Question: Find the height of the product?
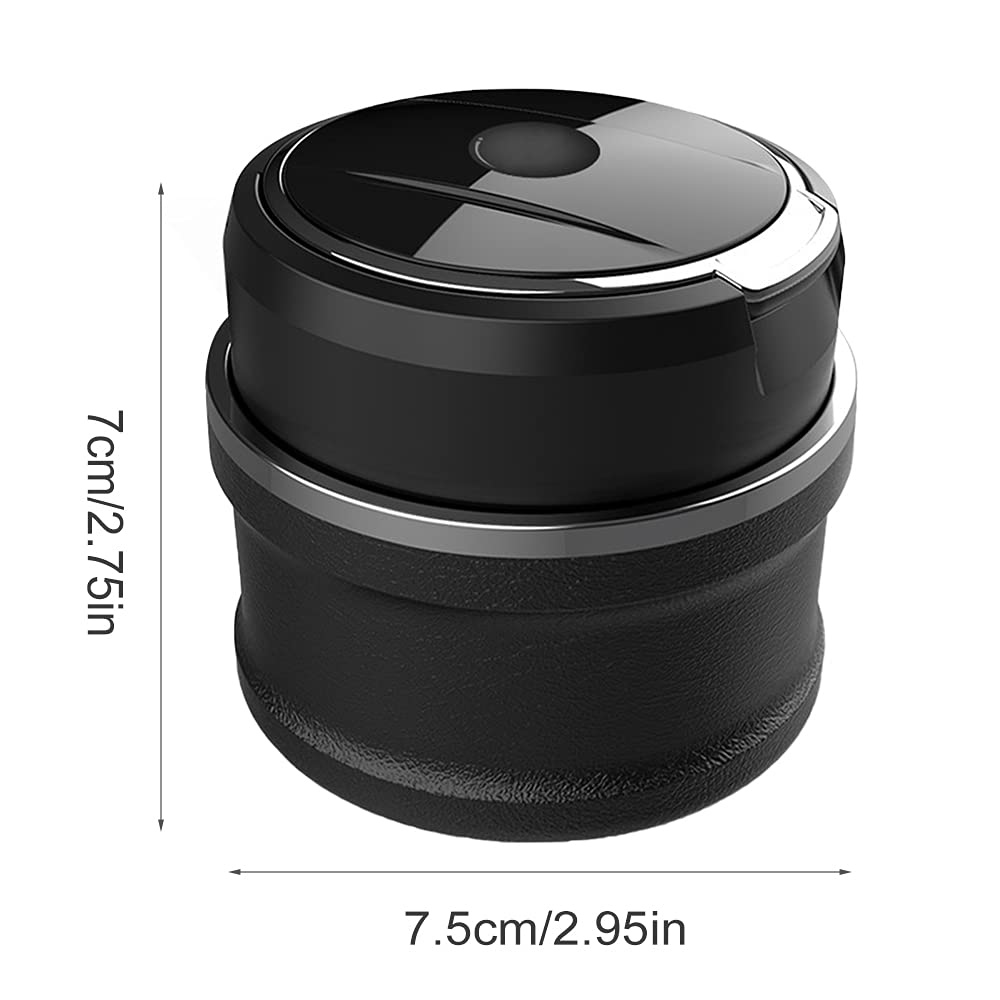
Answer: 7.0 centimetre